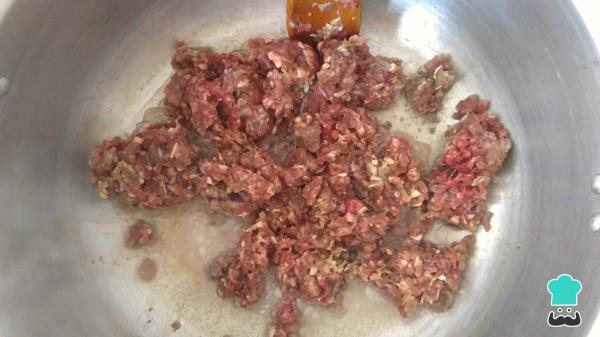
Sofríe la carne con suficiente aceite. Deja que se dore y que se integre el sabor del ajo. Así, tus pastelitos andinos te quedarán mucho más sabrosos.Truco: También puedes hacer tus pastelitos venezolanos de pollo. Para ello, al final te explicamos cómo hacerlo.